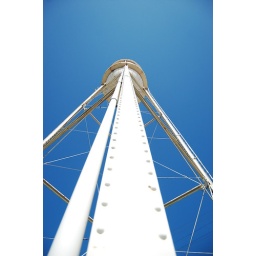
The aging water tower in my hometown of Newell SD.